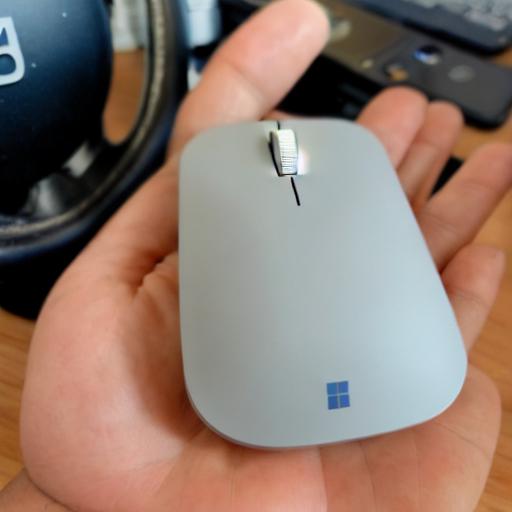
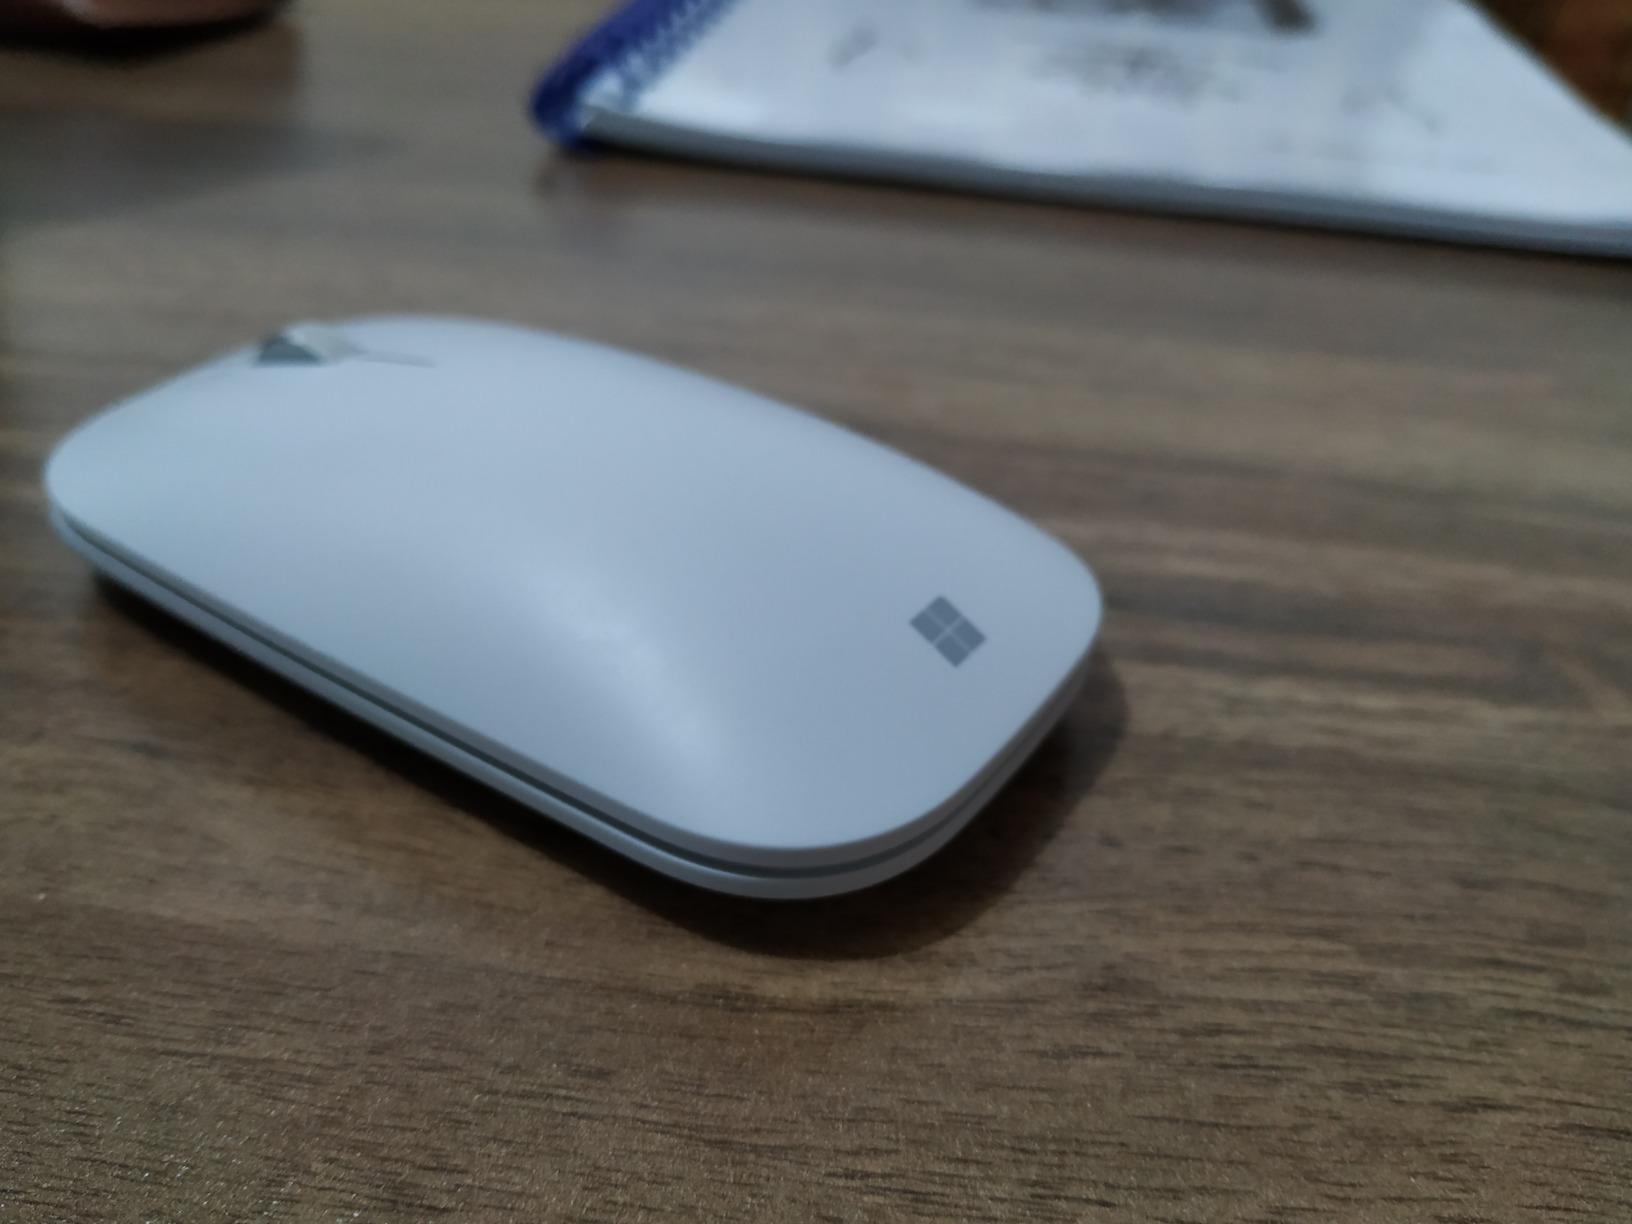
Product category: mouse
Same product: no